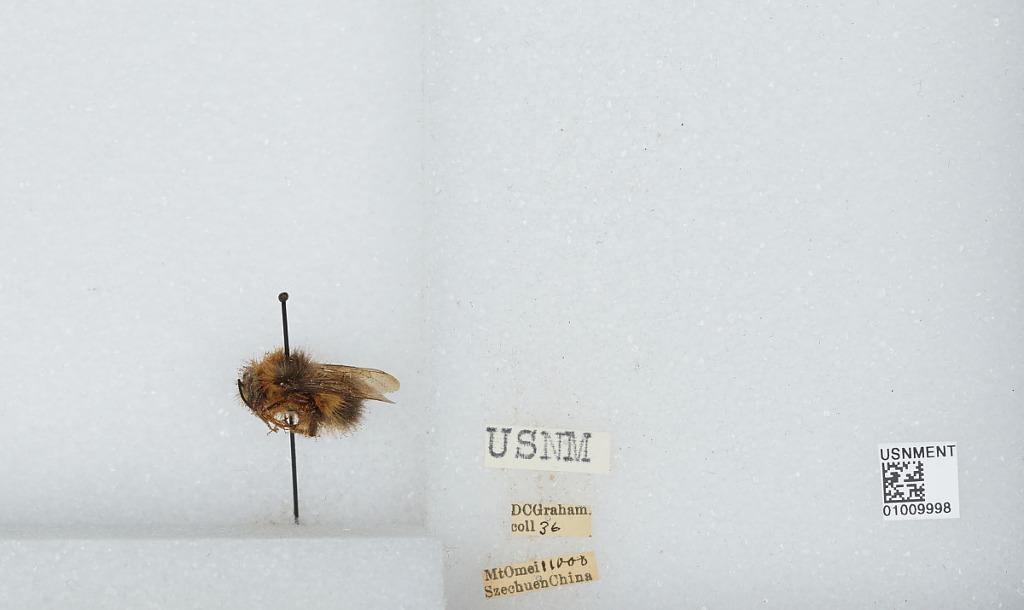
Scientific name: Bombus (Pyrobombus) haematurus Kriechbaumer
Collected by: D. Graham
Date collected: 1936--
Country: China
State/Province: Sichuan
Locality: Mount Emei
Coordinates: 29.5197, 103.332